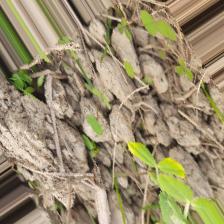
Label: Ascochyta blight